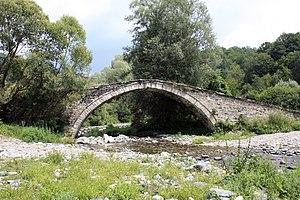
Cette liste de ponts de Bulgarie présente les ponts remarquables de Bulgarie, tant par leurs caractéristiques dimensionnelles, que par leur intérêt architectural ou historique.